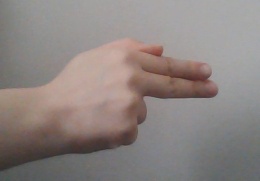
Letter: ghain